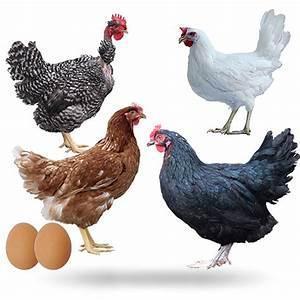
chicken